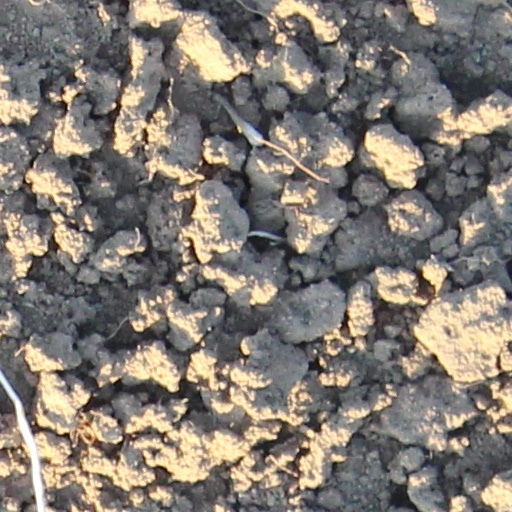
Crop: wheat